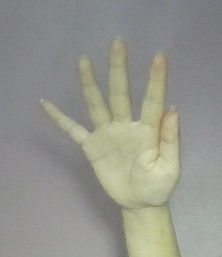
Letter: sheen